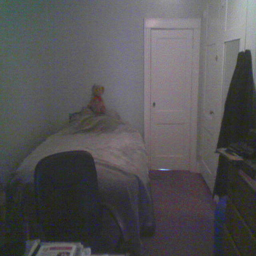
A dimly lit bedroom has a teddy bear.
A dark room with a bed and black chair.
A dark room has a bed with a stuffed animal.
A teddy bear sits on the bed in a very small bedroom.
A bedroom that has the door closed, and a bed with a stuffed animal teddy bear sitting on the pillow of a bed.